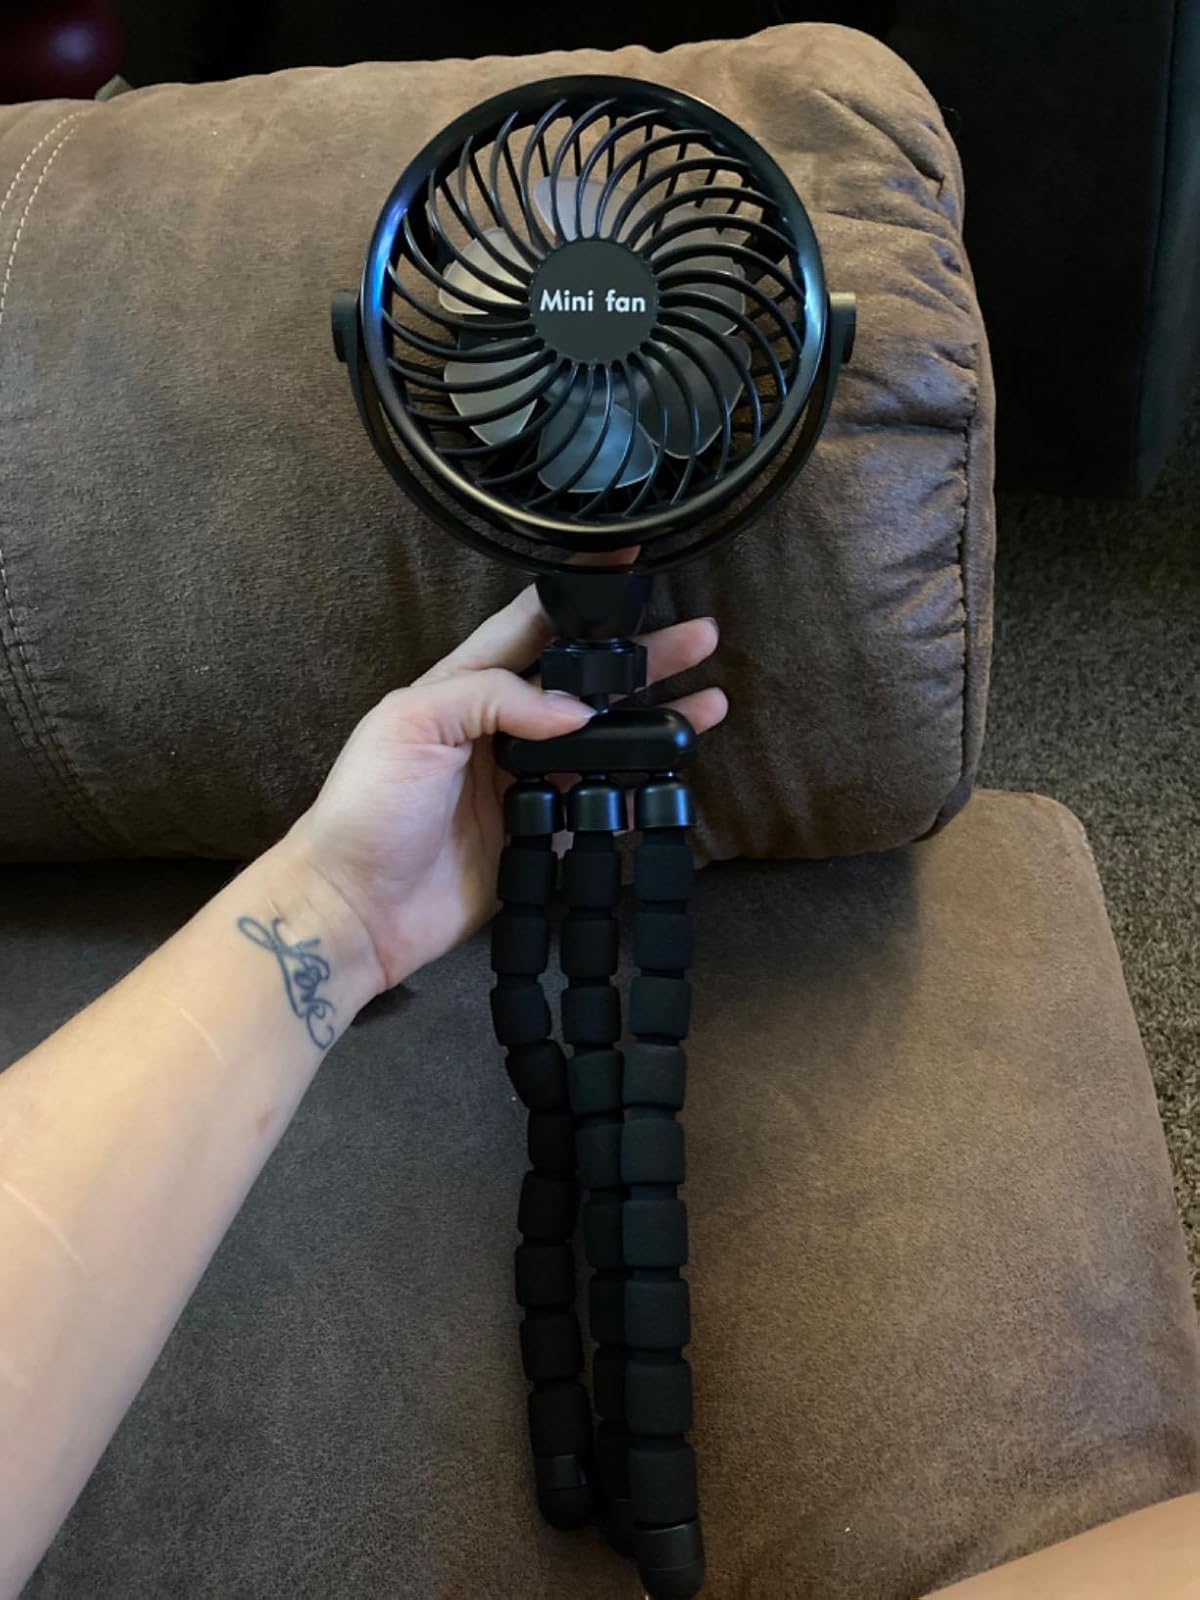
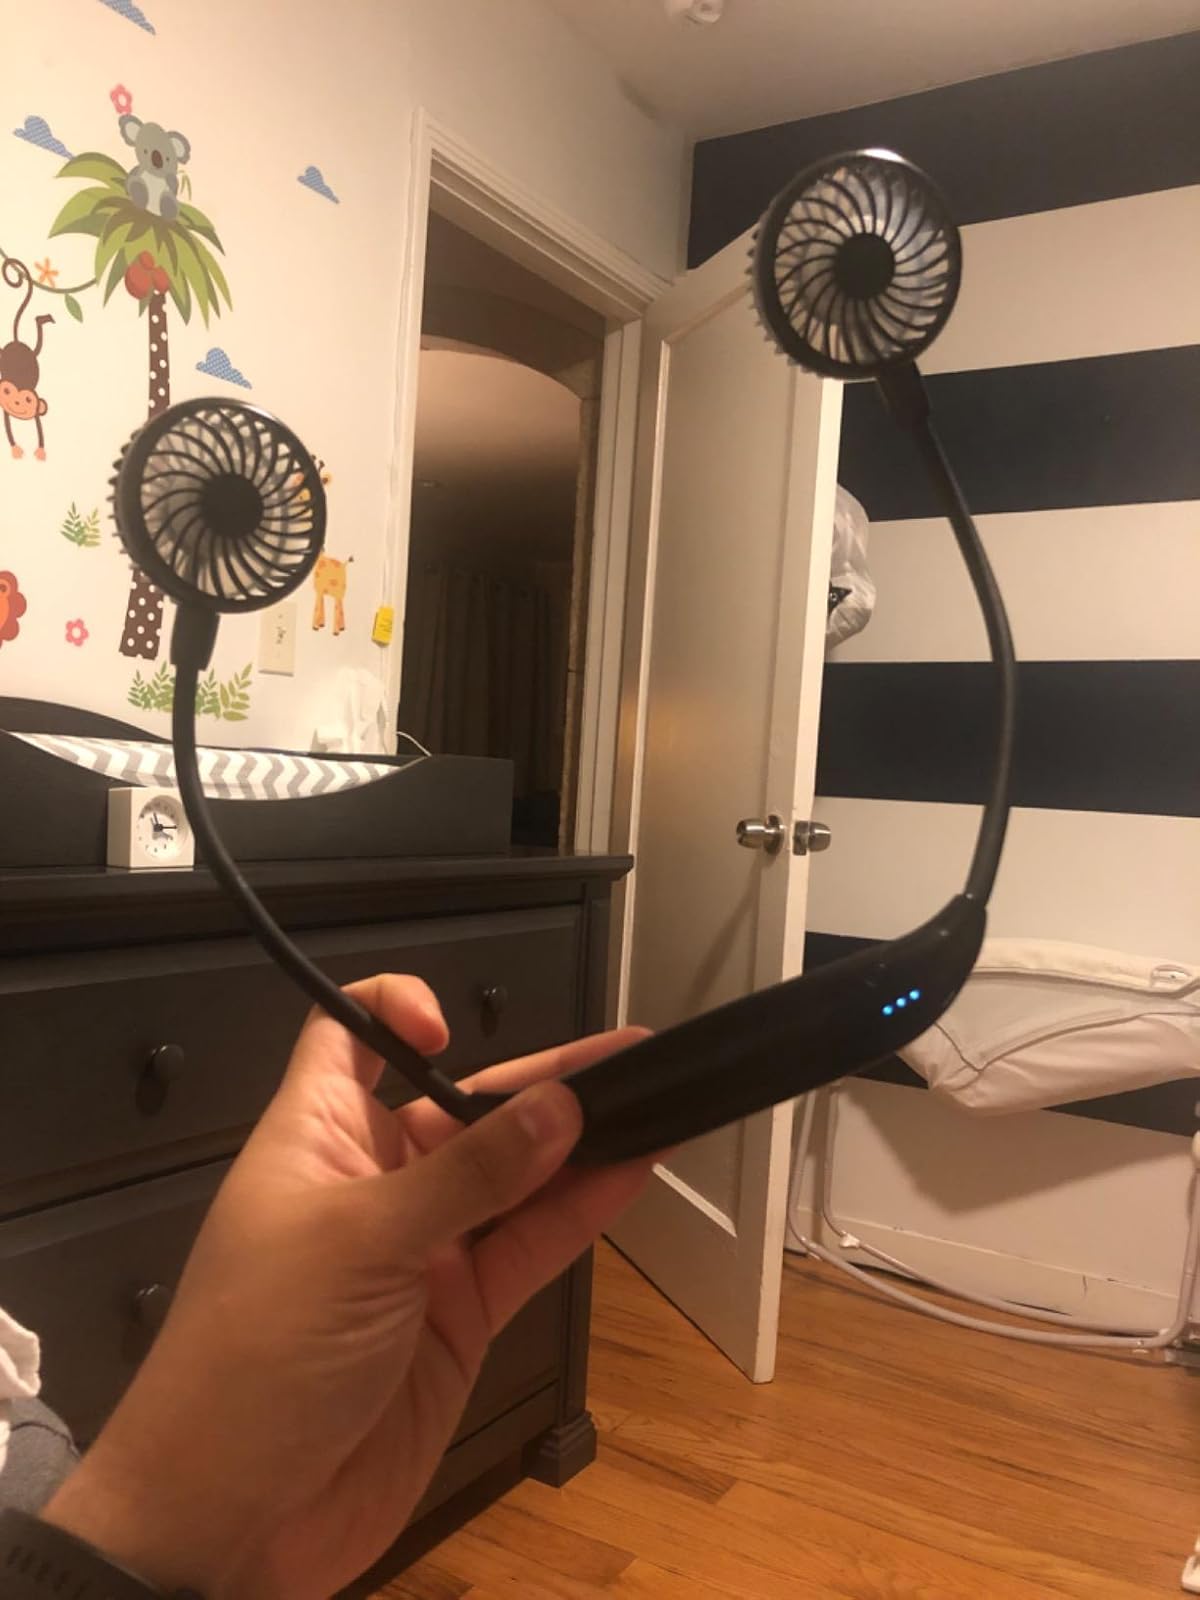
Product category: fan
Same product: no